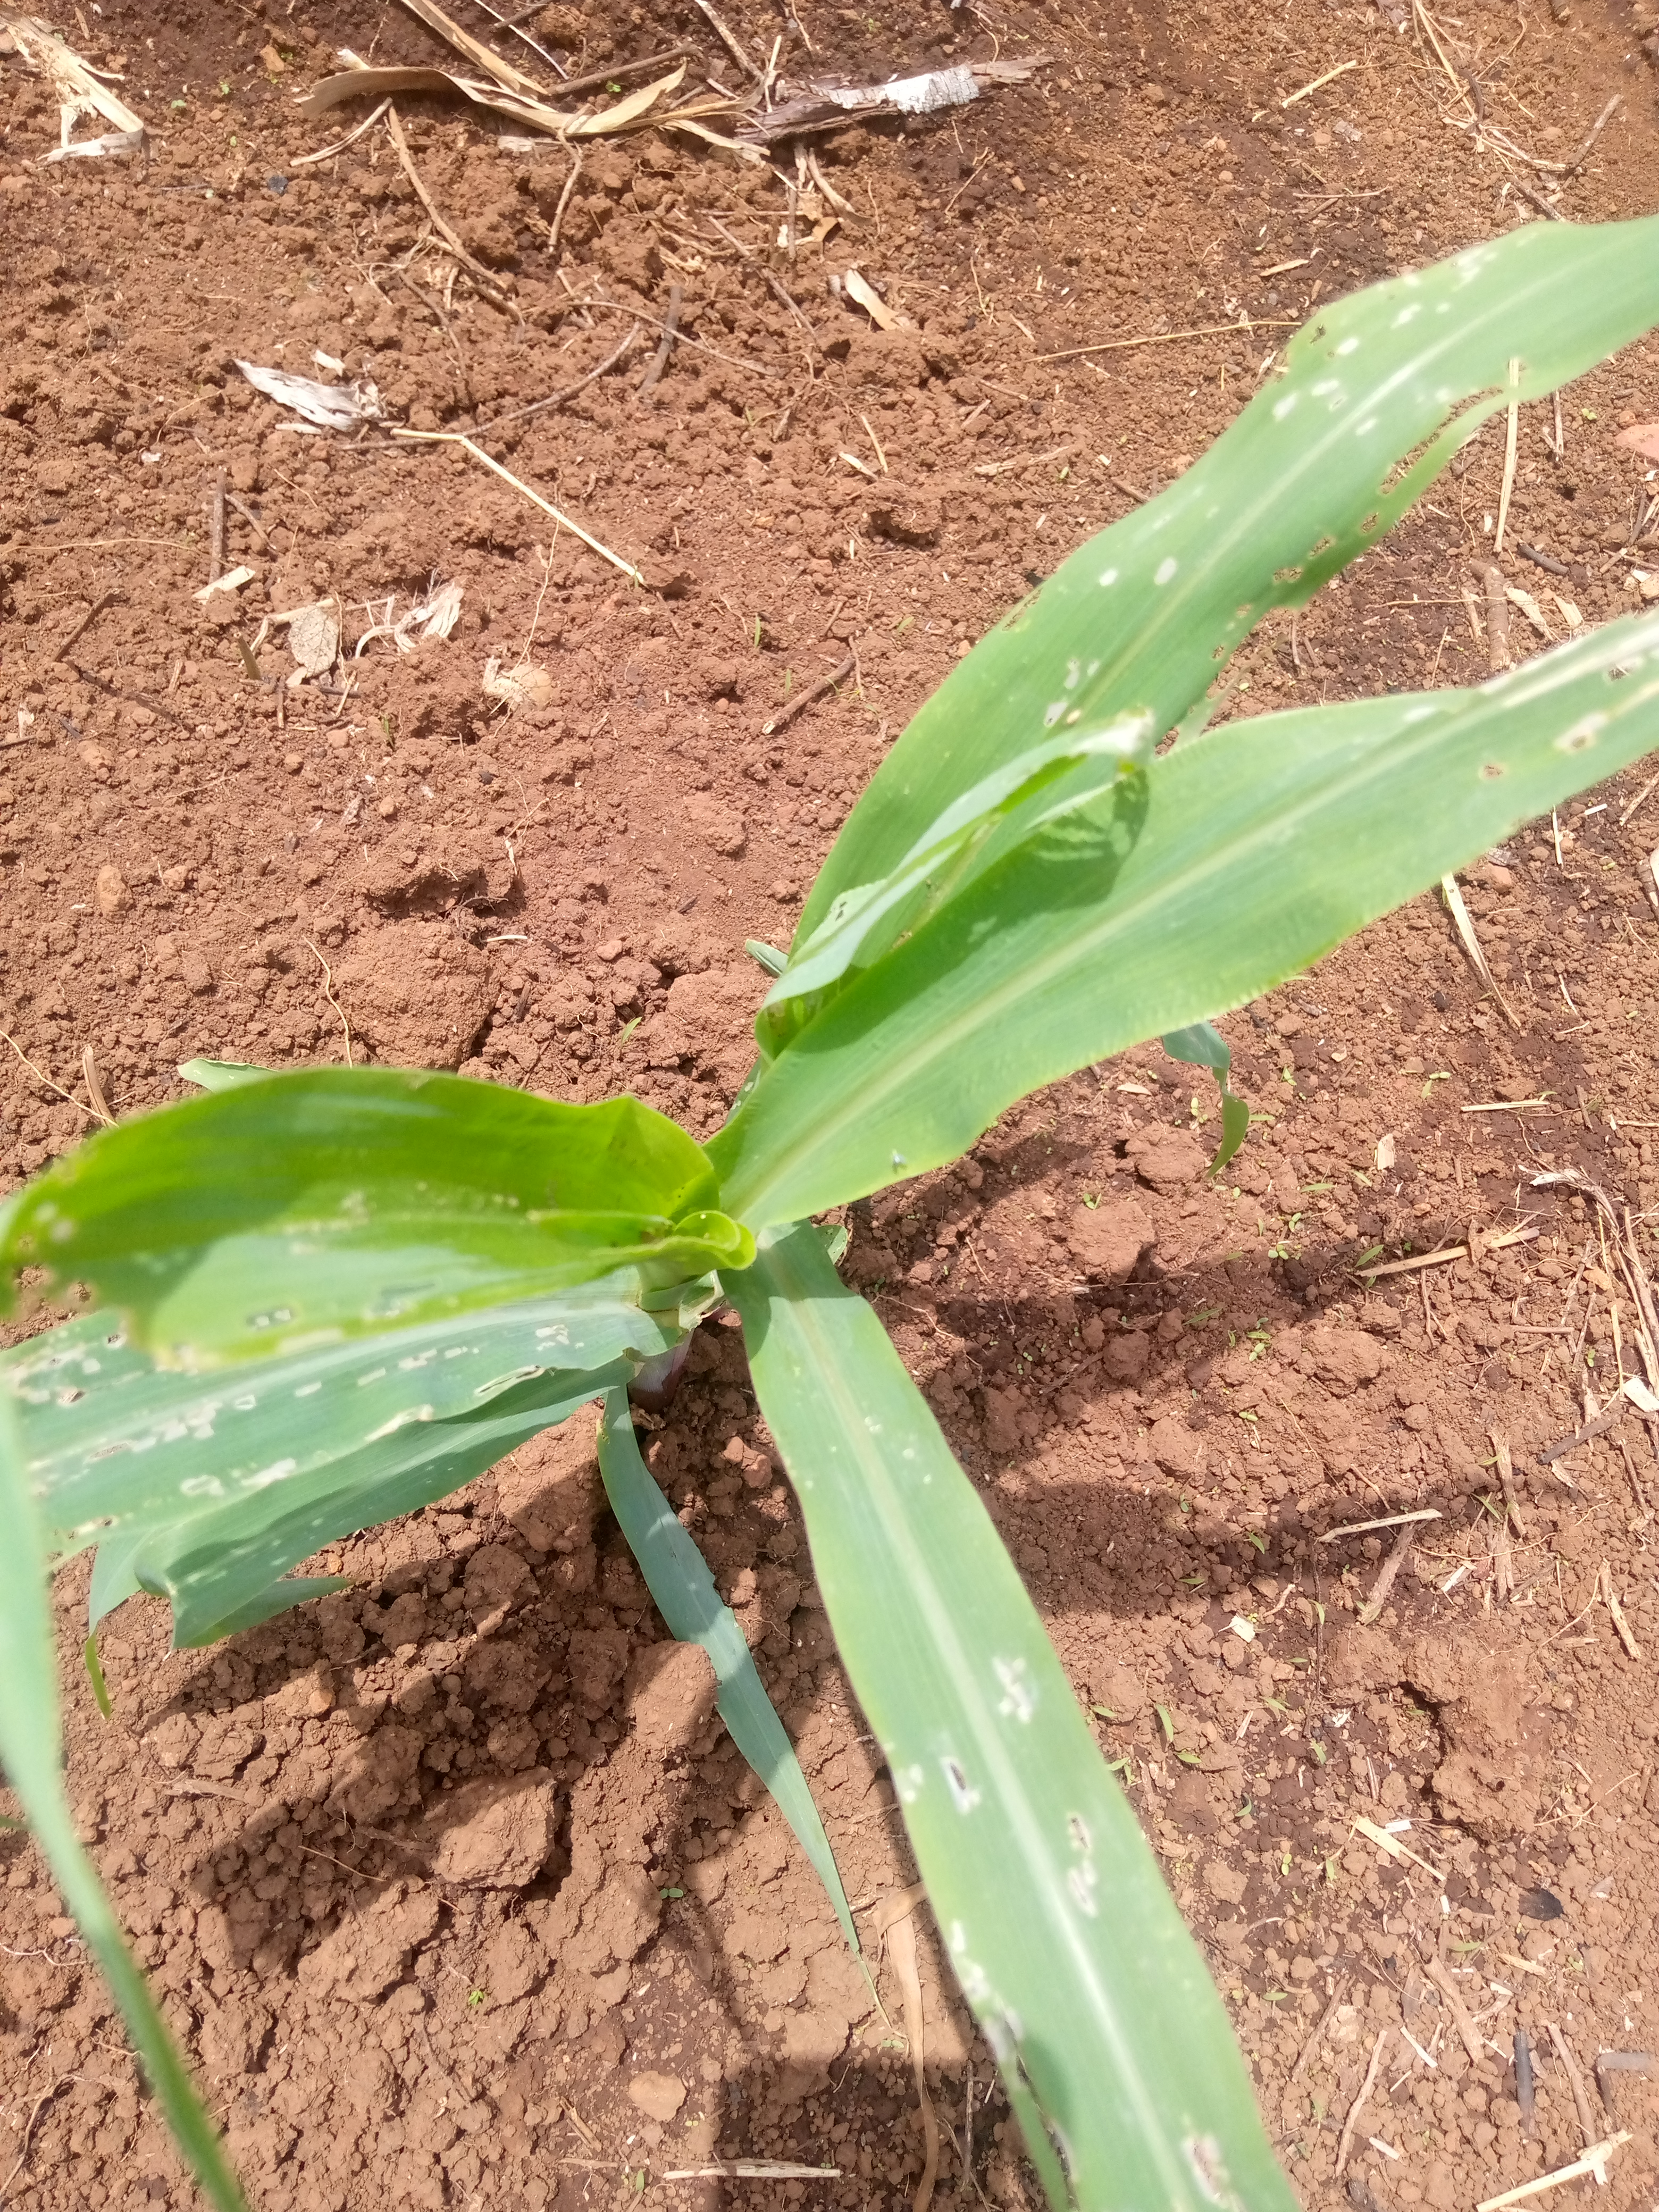
Label: spodoptera_frugiperda